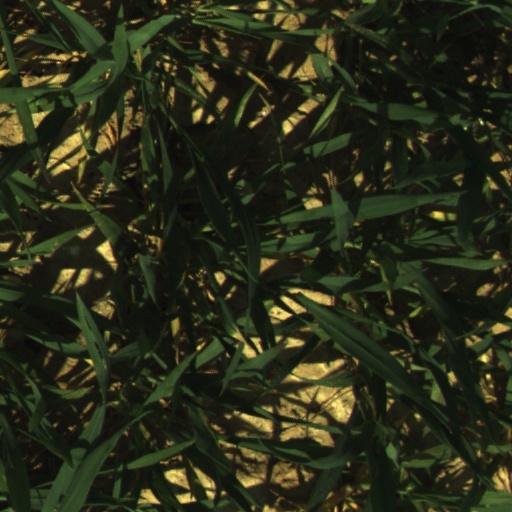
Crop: wheat